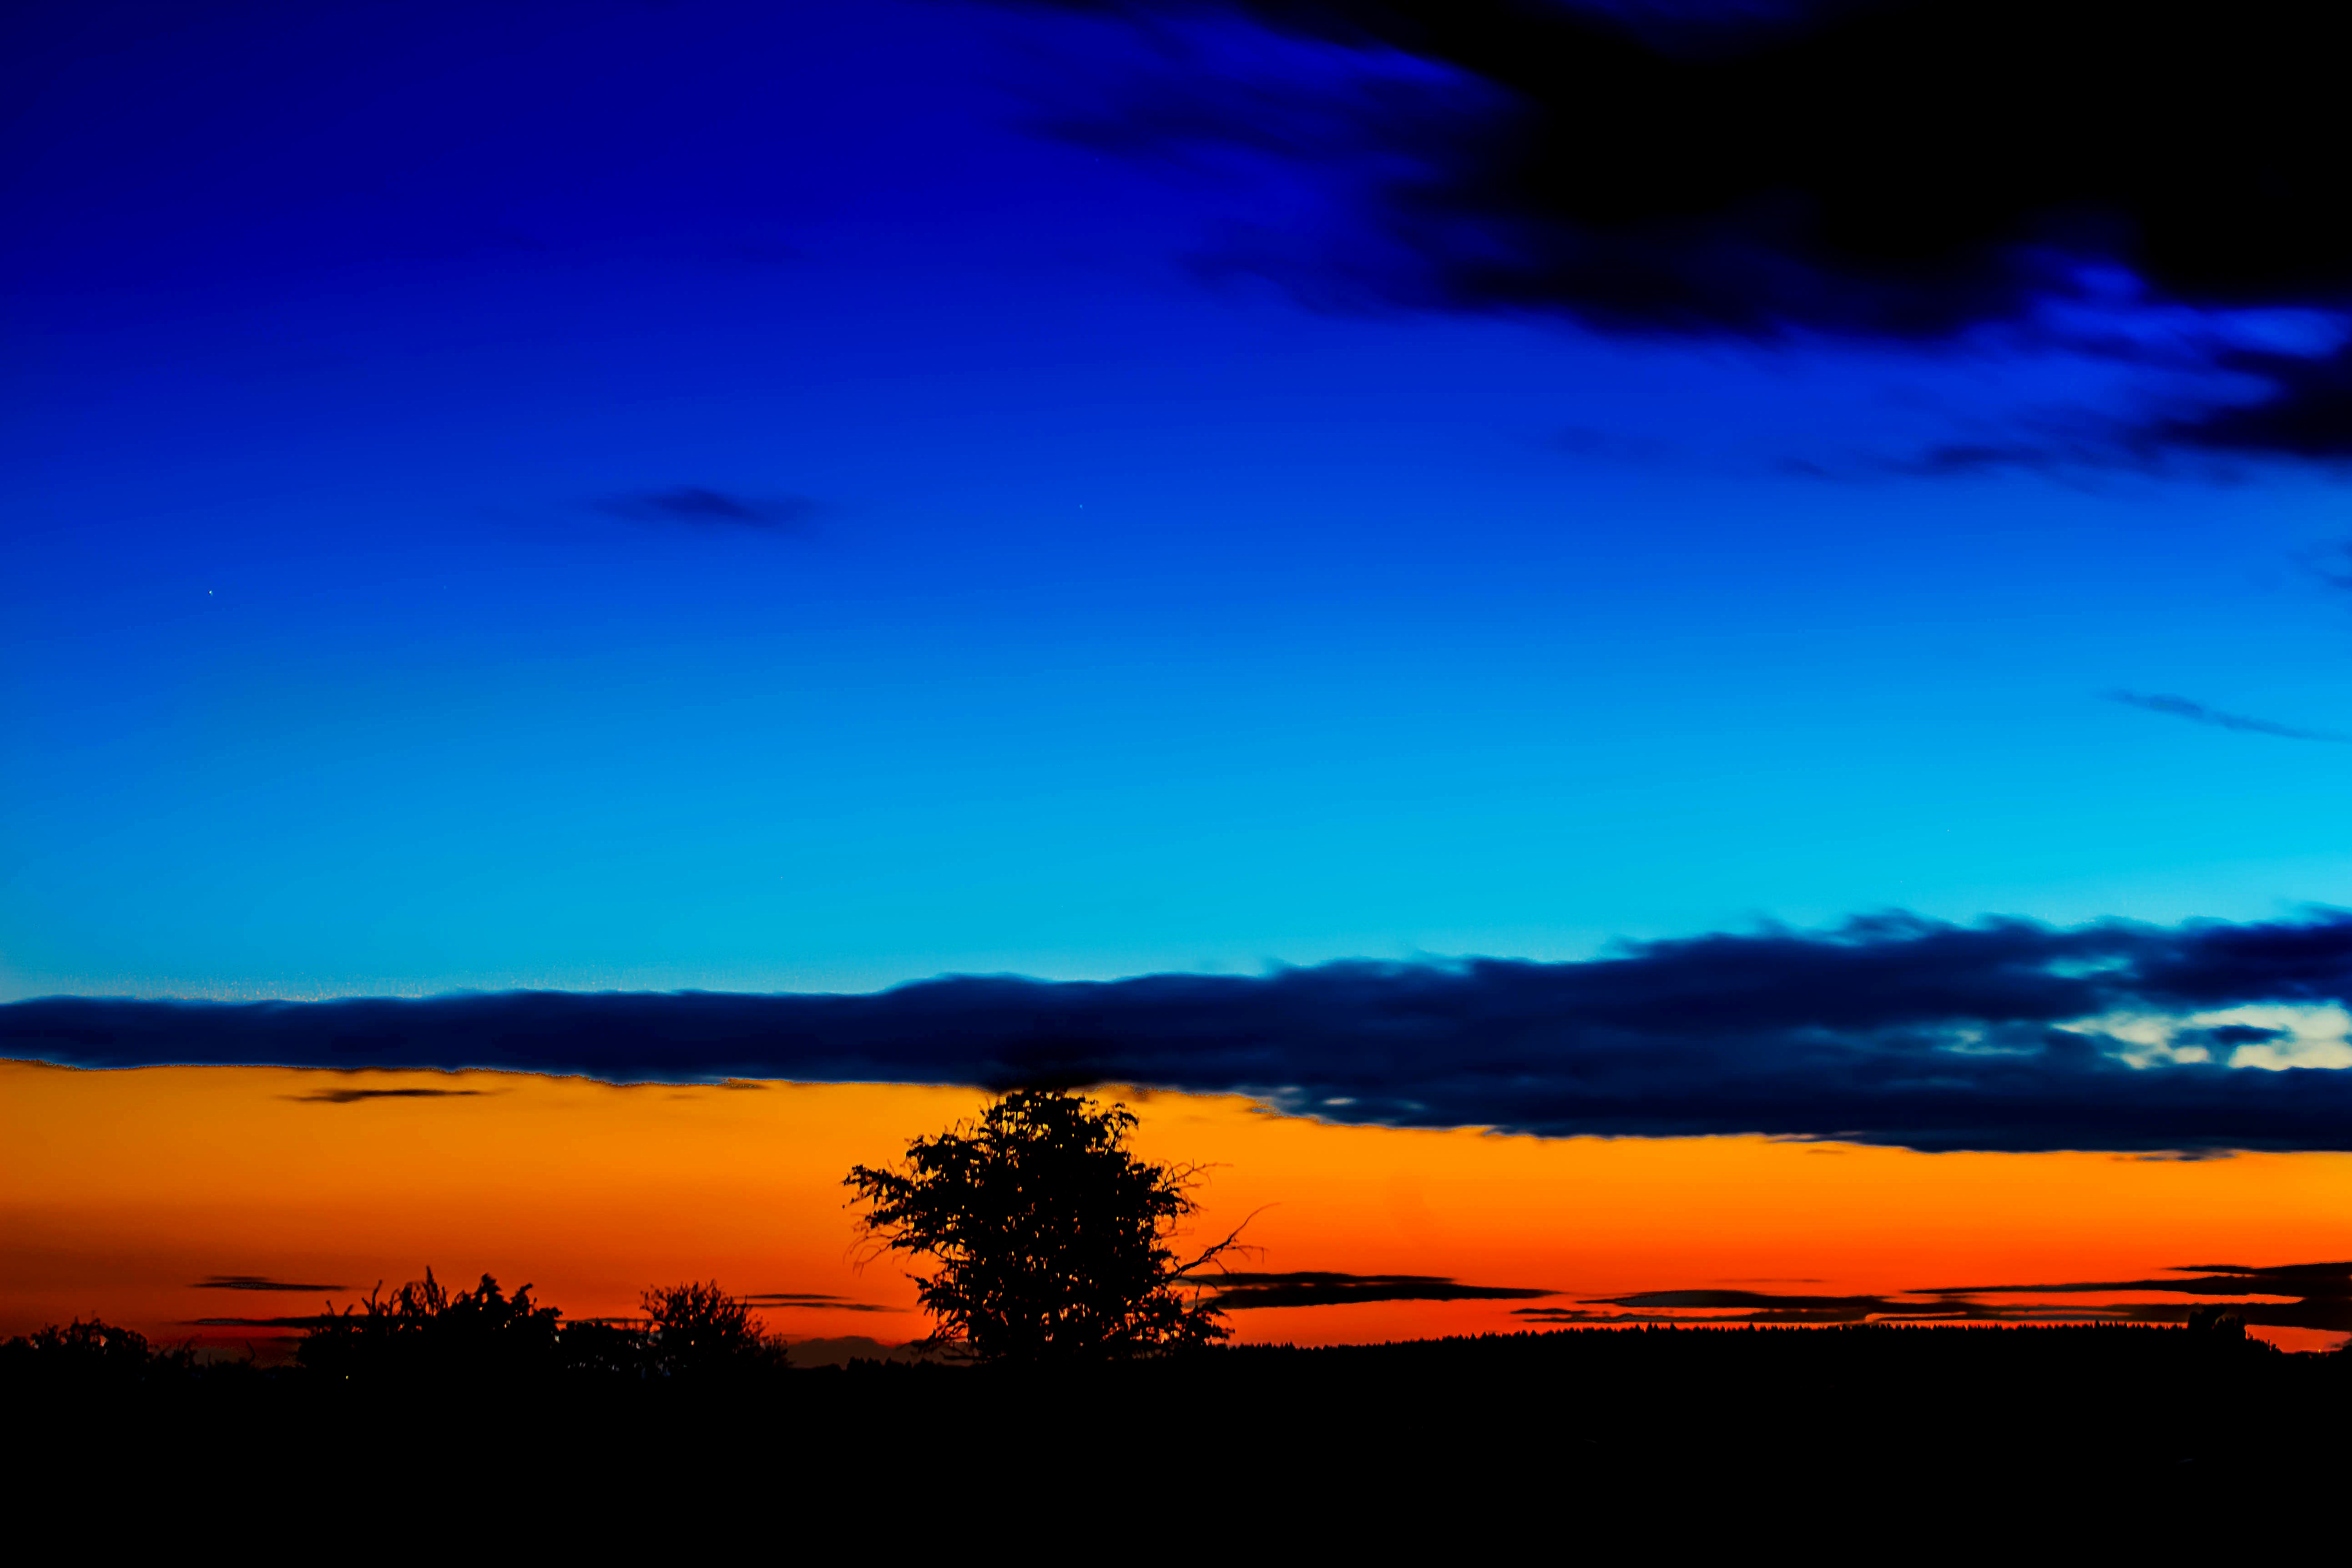
nature, horizon, cloud, sky, sun, sunrise, sunset, sunlight, morning, dawn, atmosphere, dusk, evening, romantic, rest, long exposure, plain, trees, clouds, silent, abendstimmung, afterglow, setting sun, dark clouds, blue hour, incipient night, day farewell, red sky at morning